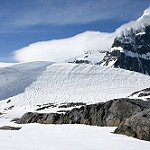
Label: glacier